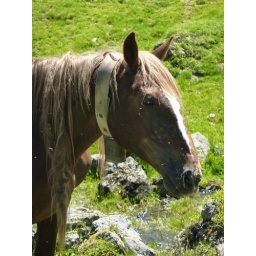
These mares and their foals had been grazing on the hill next to the lake up in the pyranees